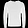
Label: Pullover